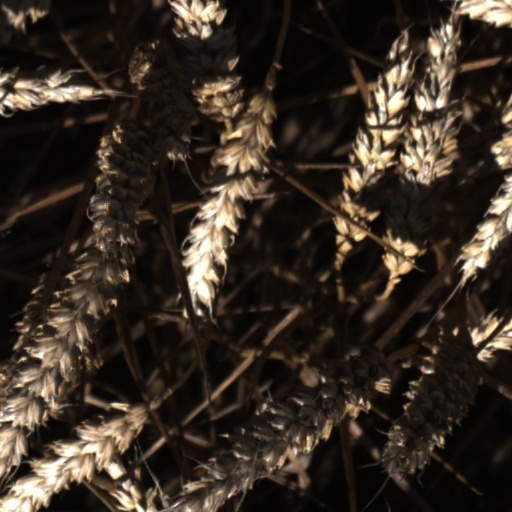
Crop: wheat